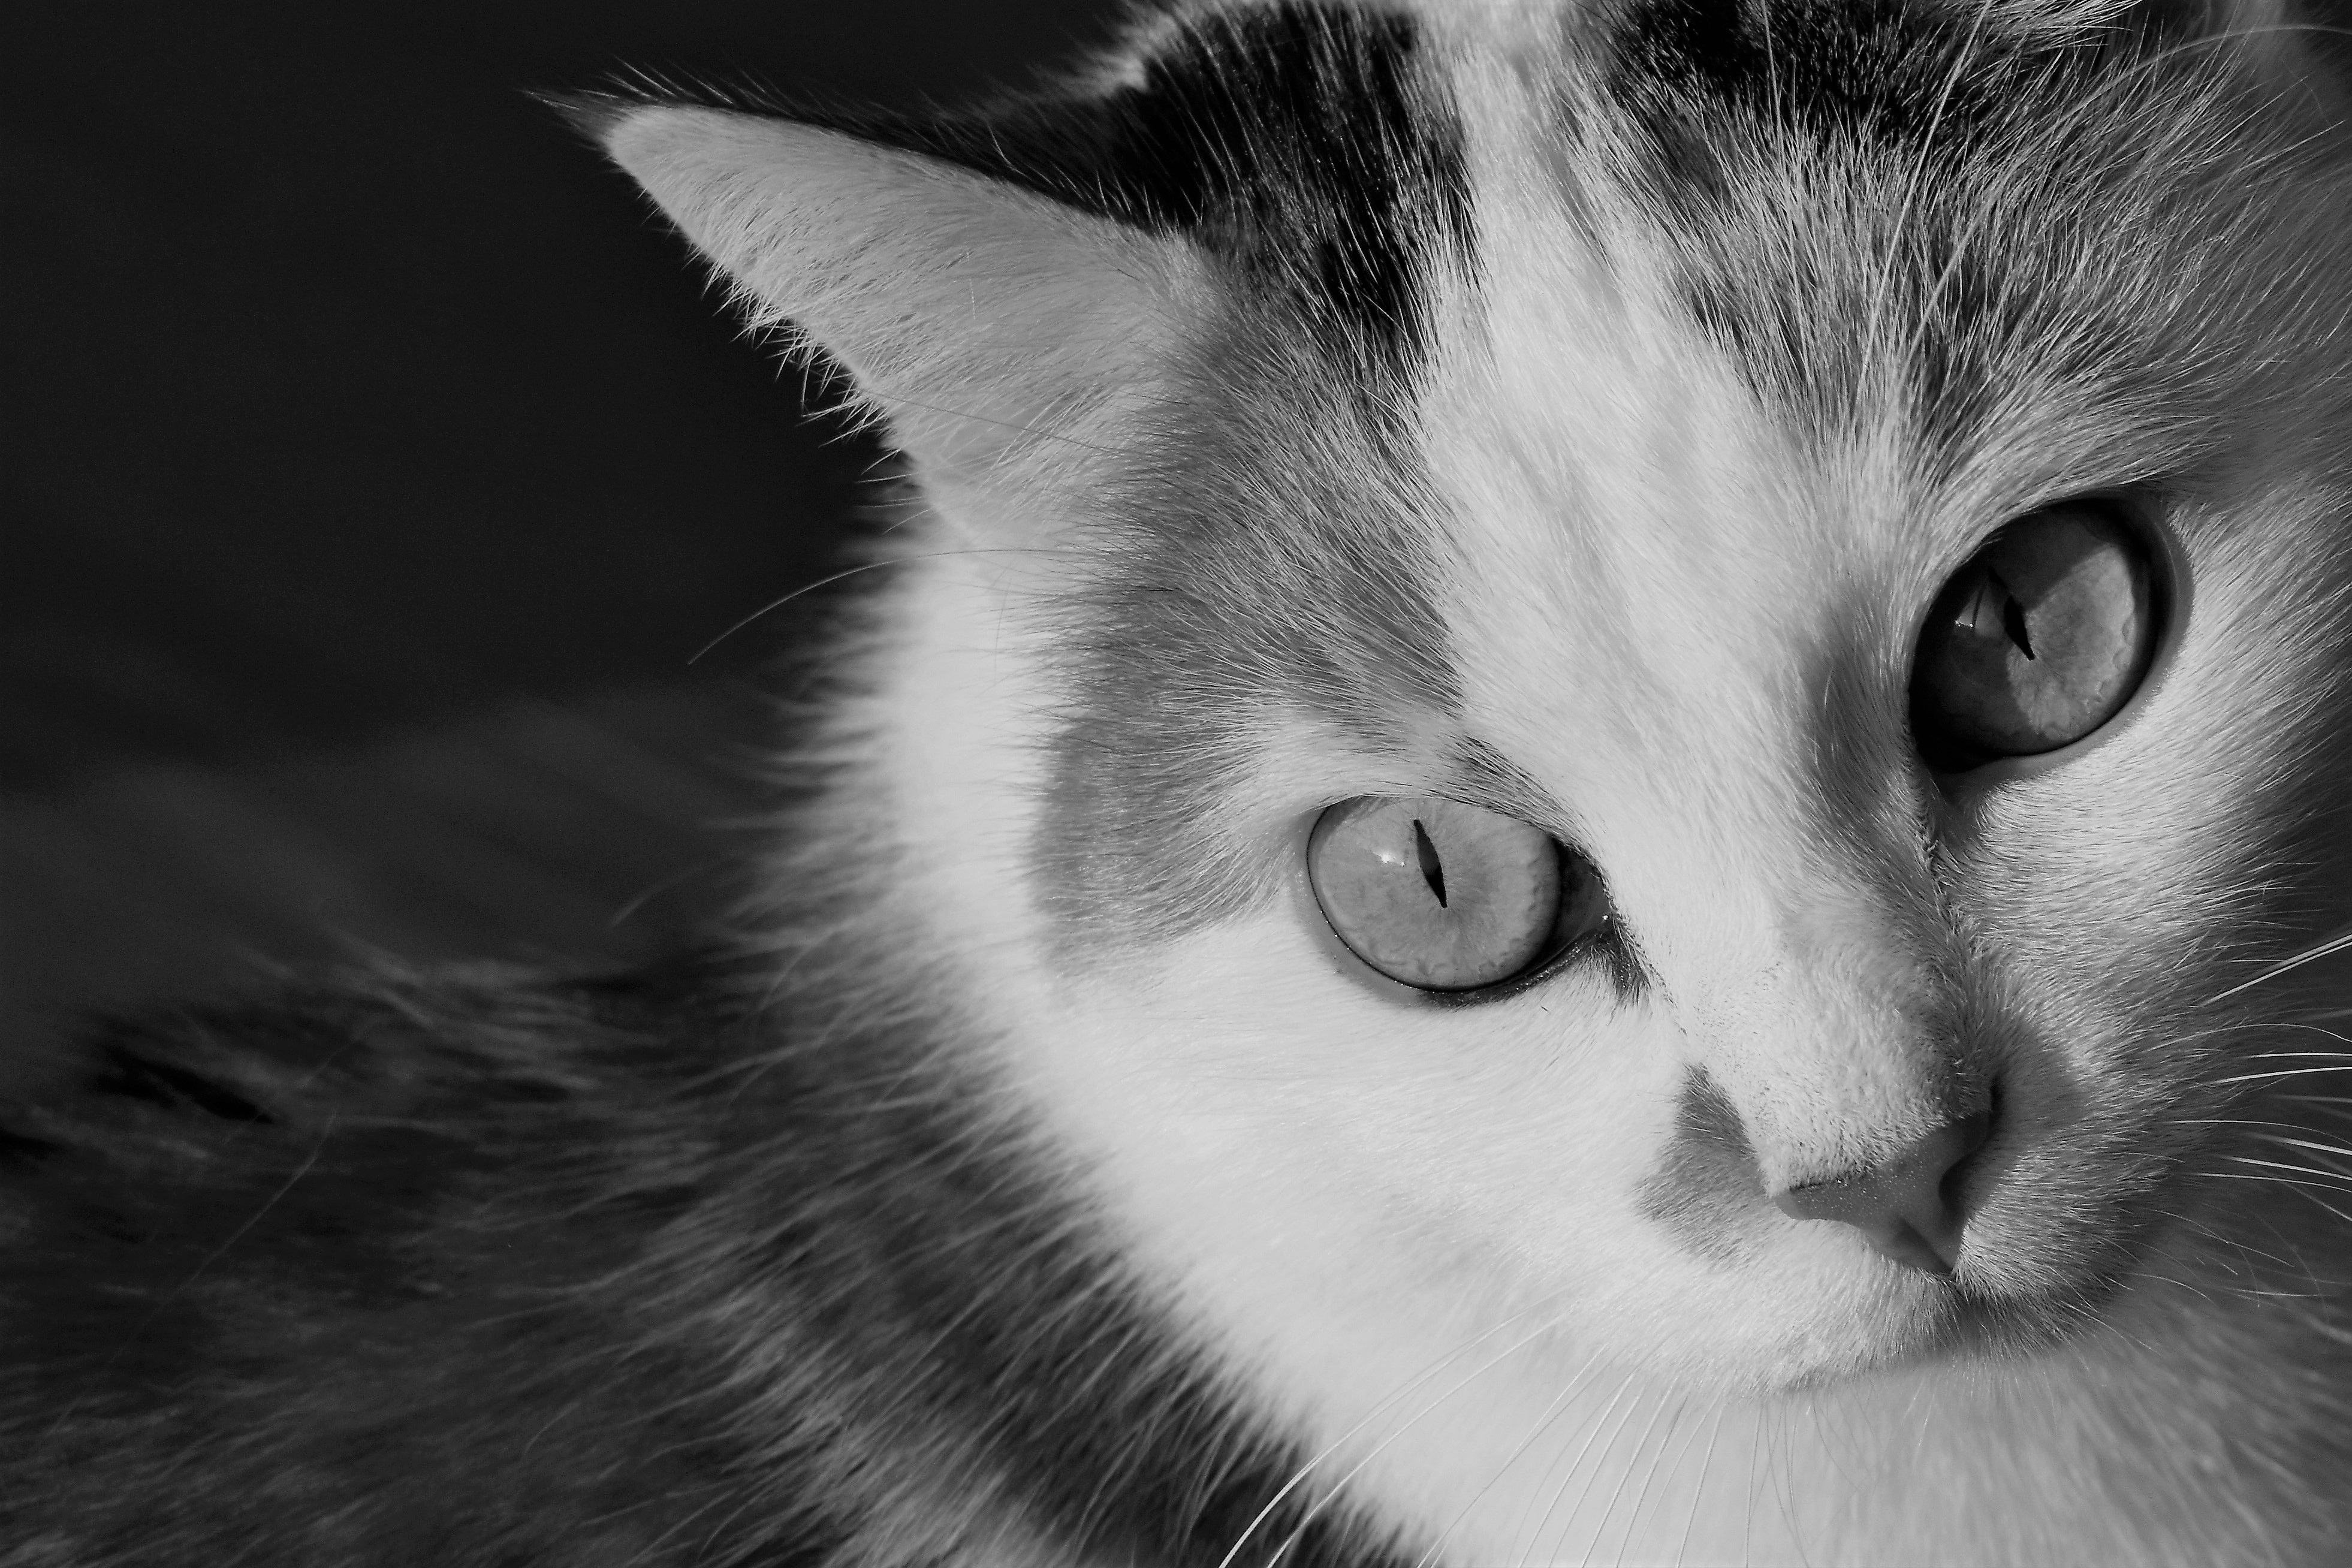
black and white, white, photography, animal, pet, fur, portrait, kitten, cat, mammal, black, monochrome, close, fauna, close up, face, nose, whiskers, snout, eye, organ, domestic cat, wildlife photography, cat face, cat's eyes, norwegian forest cat, monochrome photography, stock photography, small to medium sized cats, cat like mammal, domestic short haired cat, aegean cat